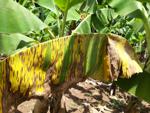
Label: segatoka